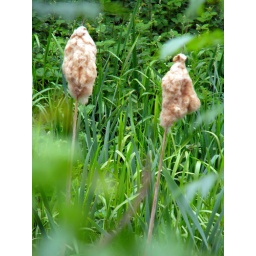
no idea not in my book - must be great for the birds